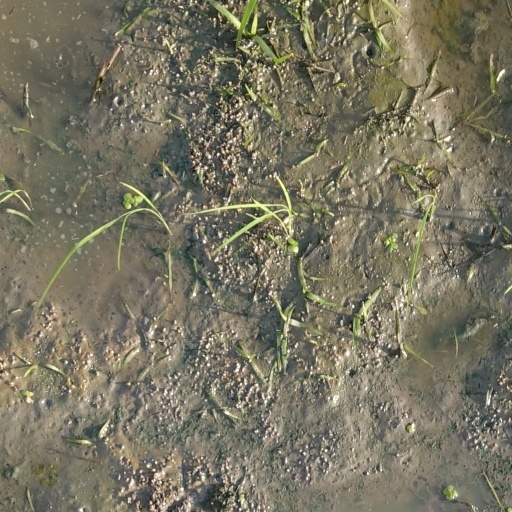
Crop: rice